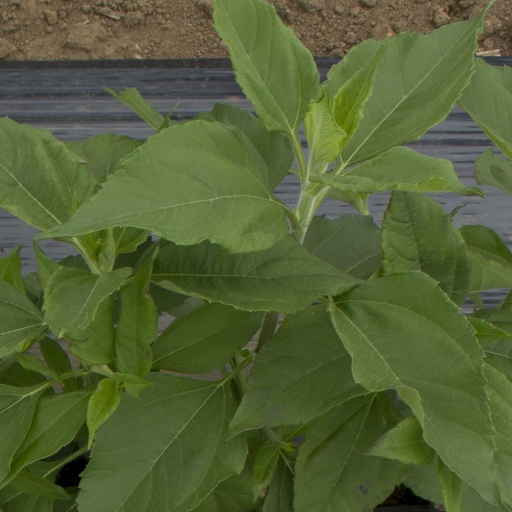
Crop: Jerusalem artichoke